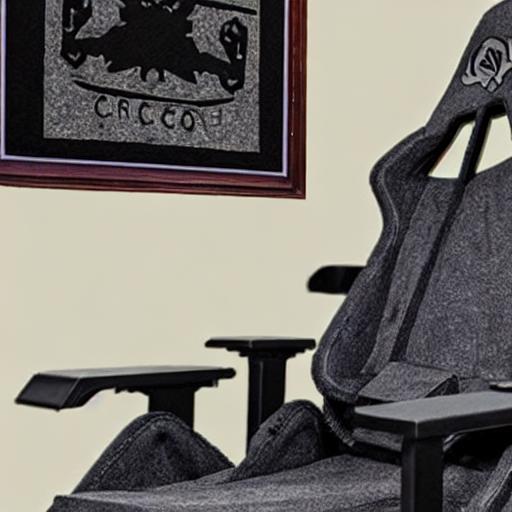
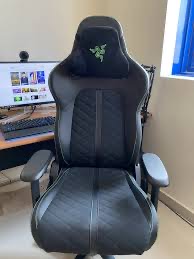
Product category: items_chair
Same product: no